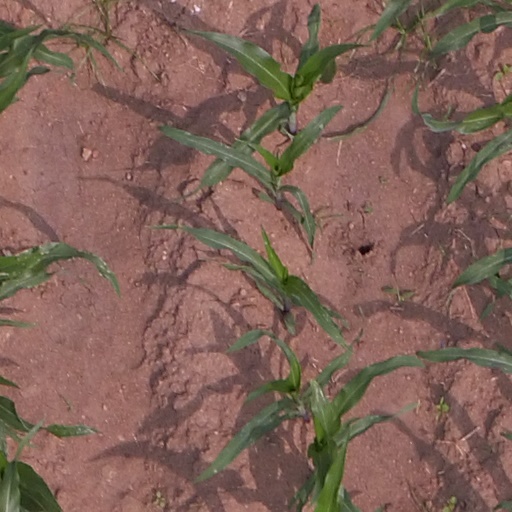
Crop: maize; corn